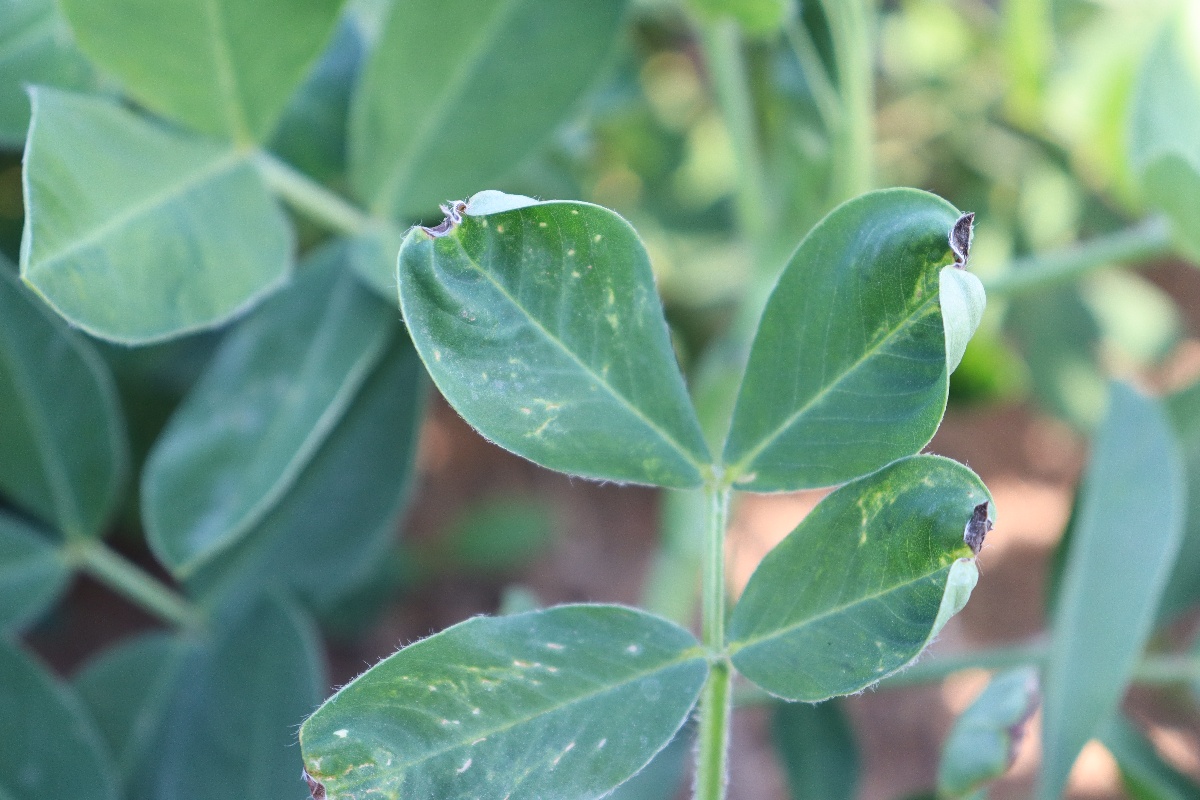
Label: early_leaf_spot